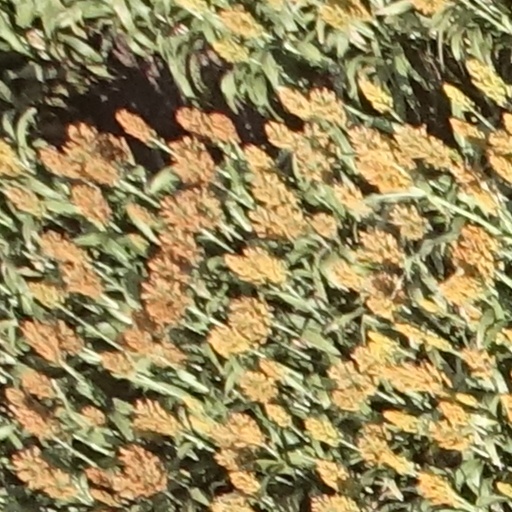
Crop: sorghum